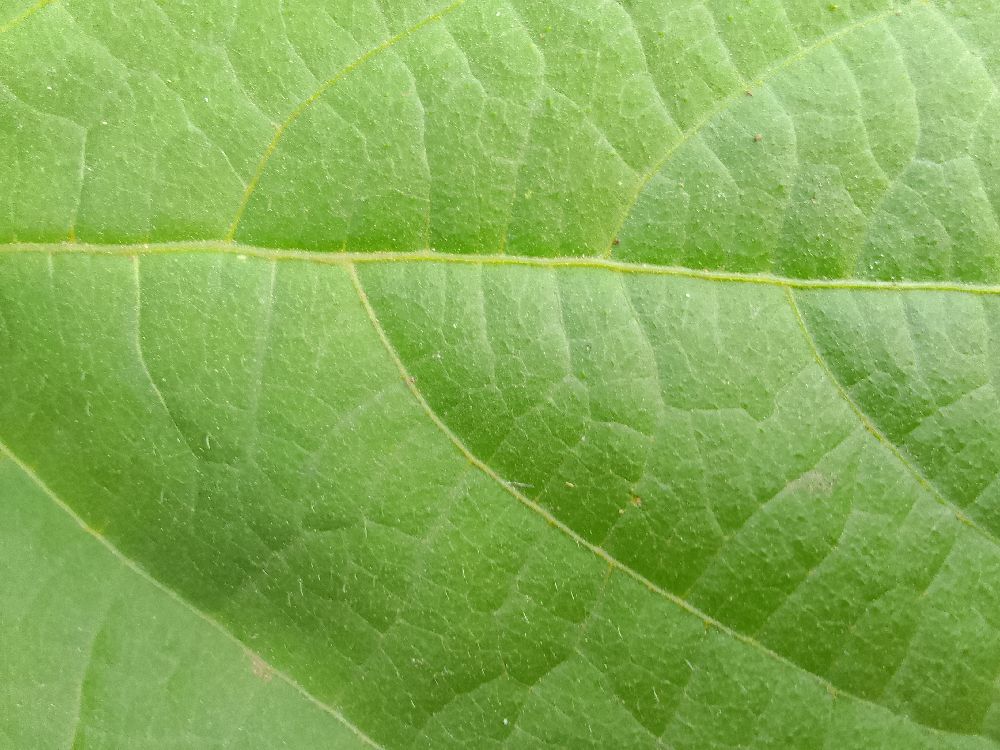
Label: healthy